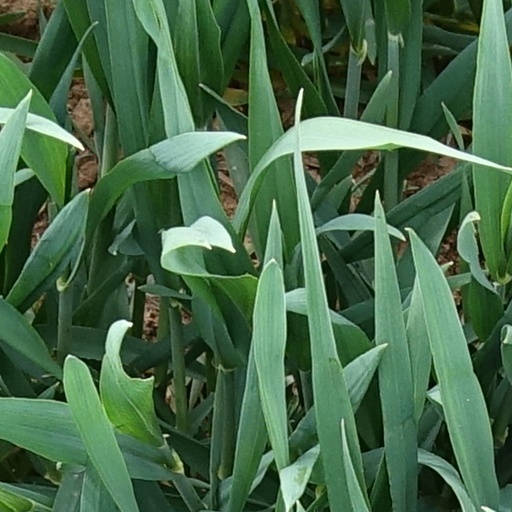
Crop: wheat